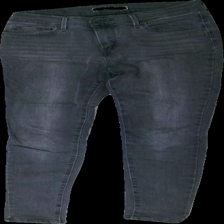
View: front
Type: Jeans
Category: Ladies
Brand: Levi'S
Colors: Grey
Material: 55% cotton, 22% polyster, 21% viscose
Cut: Tight
Size: 128
Season: All
Trend: Denim
Smell: Minor
Price range: 100-150
Recommended usage: Reuse
Comment: slight detergent smell